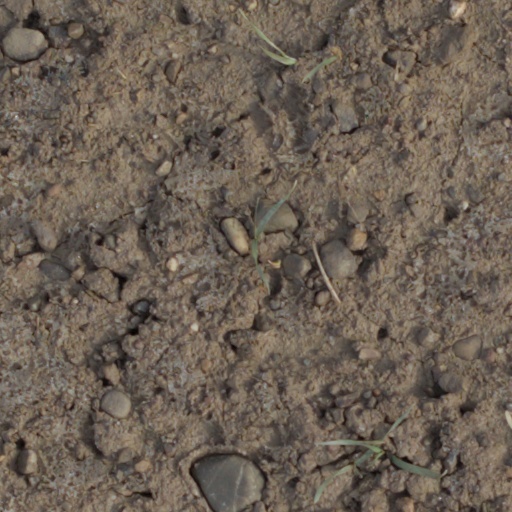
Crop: wheat